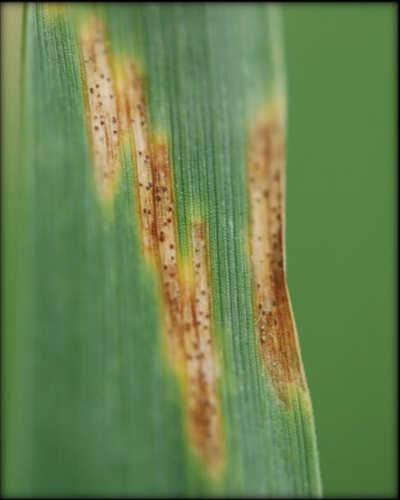
Plant: Wheat
Disease: wheat septoria blotch